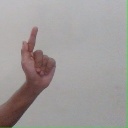
अक्षर: ळ